Francis de Erdely

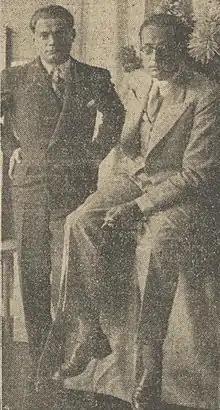
De Erdely (left) with Dutch artist Christiaan de Moor, 1933

Francis de Erdely (né Ferenc Erdélyi; 1904–1959) was a Hungarian-American artist who was renowned in Europe and the United States for his powerful figure paintings and drawings as well as for his teaching abilities.